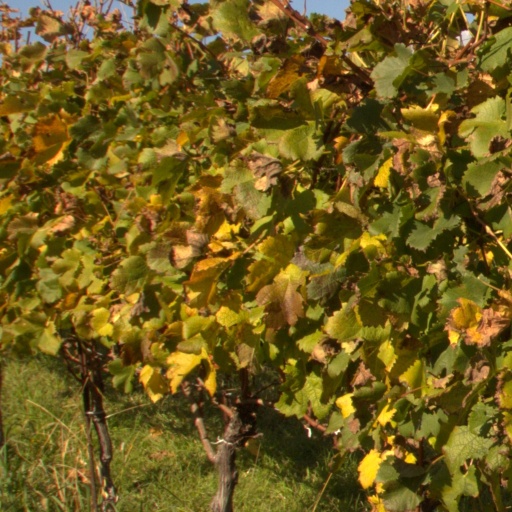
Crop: grape